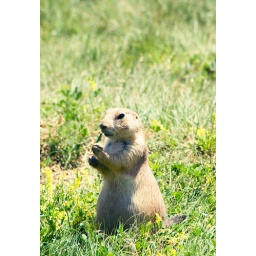
Prairie dog in a field near Devil's Tower